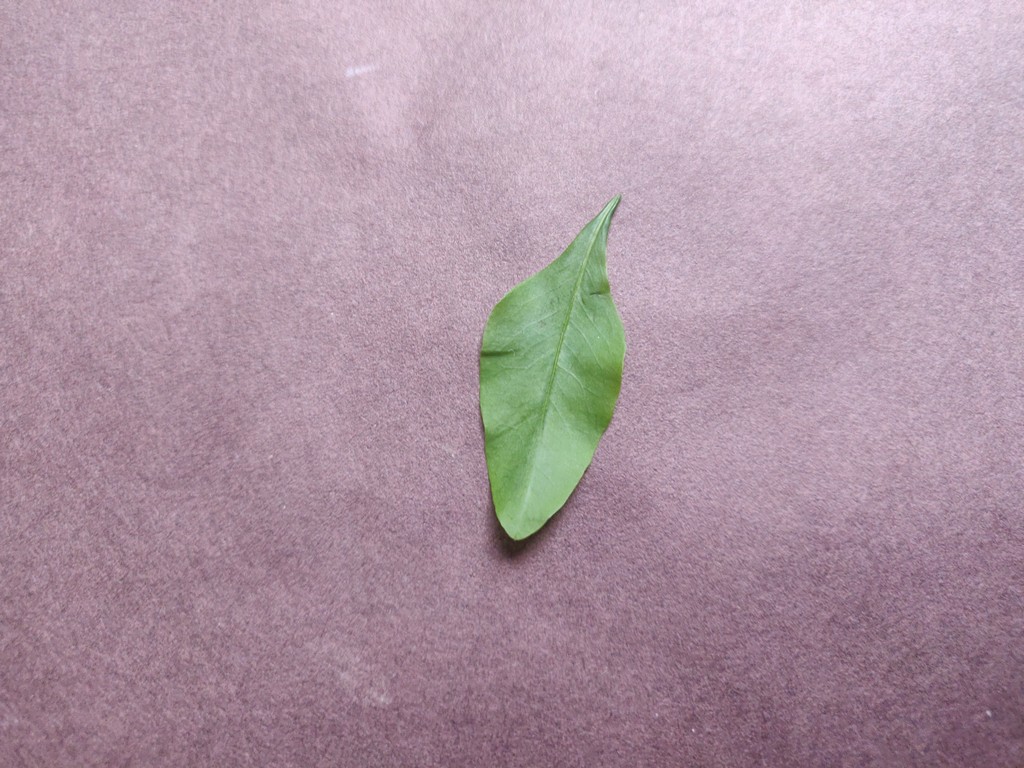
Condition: Healthy
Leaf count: single
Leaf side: front